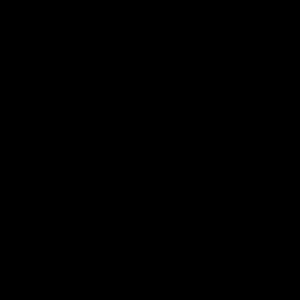
Le papier millimétré est un papier quadrillé qui comporte des graduations tous les millimètres, verticalement comme horizontalement. Il présente tous les centimètres de plus grosses graduations, et d'encore plus épaisses tous les cinq centimètres. De ce fait, il est très utilisé en sciences pour tracer manuellement des graphiques. Il est maintenant concurrencé par l'ordinateur.